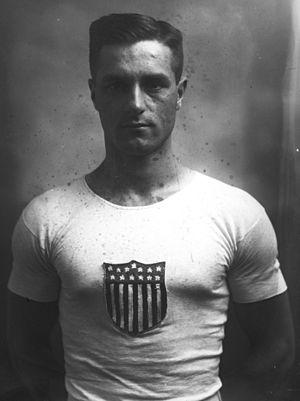
Gordon Dukes, portrait du perchiste américain